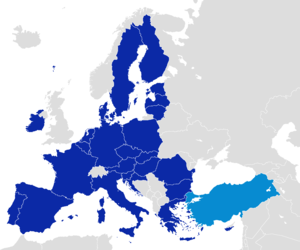
Européens membres de l'Union et une carte de localisation officielle de la Turquie pays candidat.
L’union douanière entre l'Union européenne et la Turquie a été créée le 31 décembre 1995. Sa création repose sur une décision du Conseil d'association entre l'Union européenne et la Turquie du 6 mars 1995, établie par l'accord d'Ankara de 1963. Les biens peuvent voyager entre les deux entités sans restrictions douanières. Cependant, elle ne couvre pas certains secteurs économiques tels que l'agriculture, à laquelle des concessions commerciales bilatérales s'appliquent, les services et les marchés publics.